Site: saxony
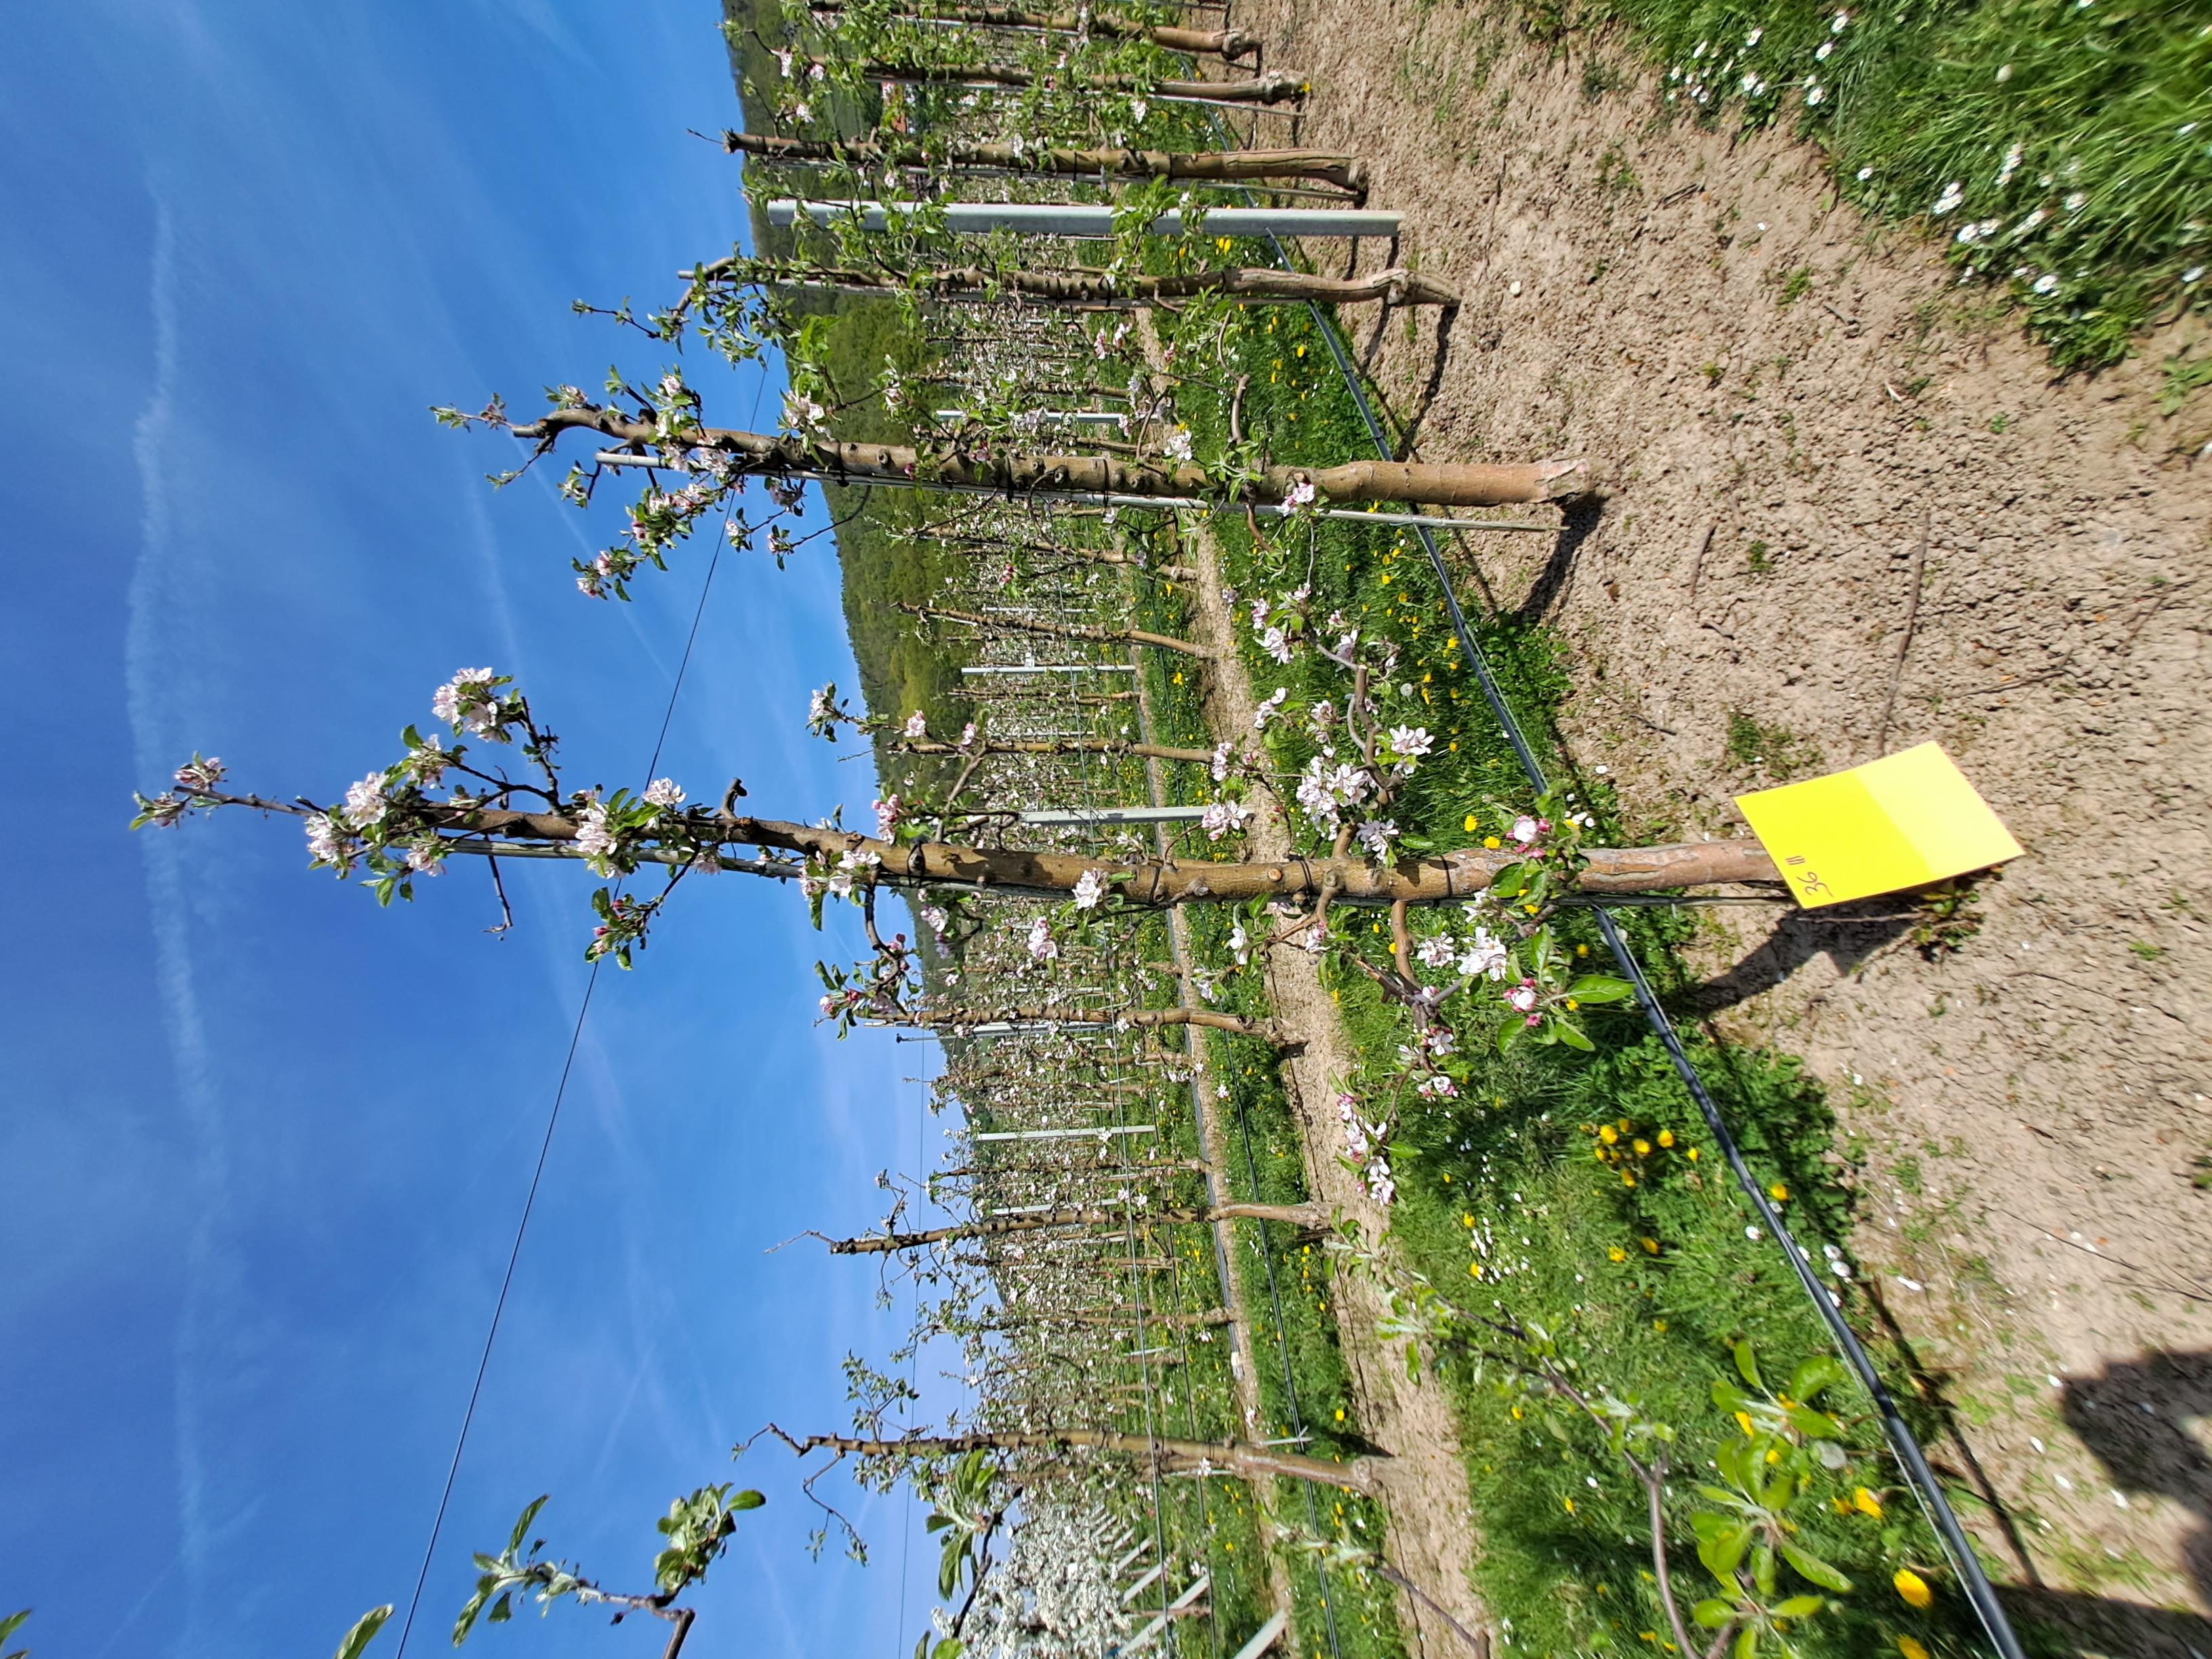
Growth stage (BBCH 65): Flowering